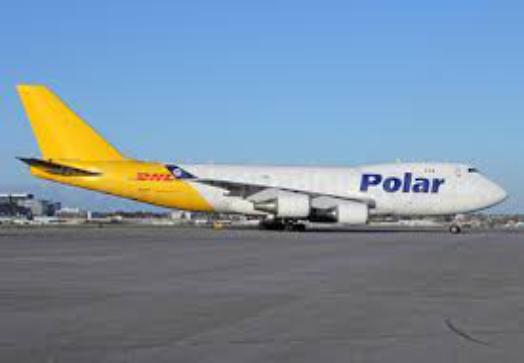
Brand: atlas air
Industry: Transportation